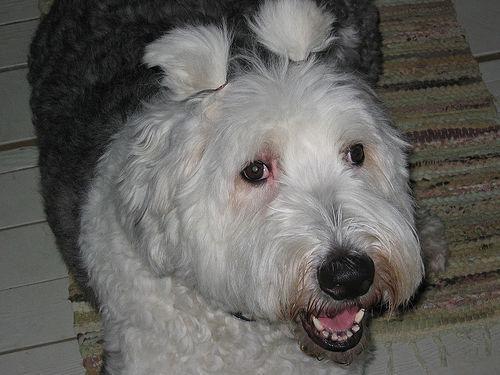
Old_English_sheepdog